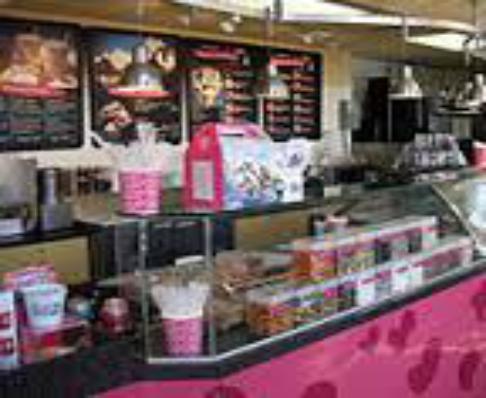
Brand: MaggieMoo's Ice Cream and Treatery
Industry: Food